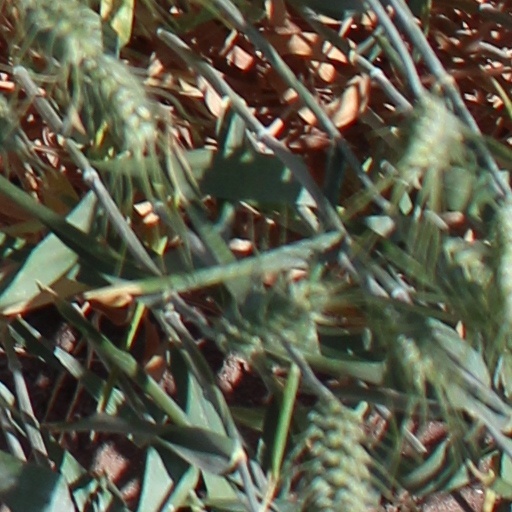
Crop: wheat